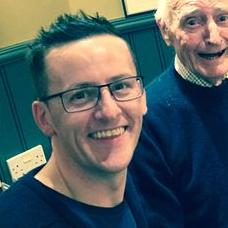
Age: 90